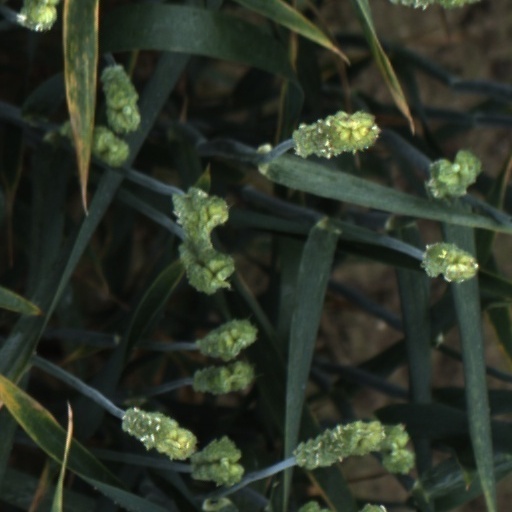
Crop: wheat